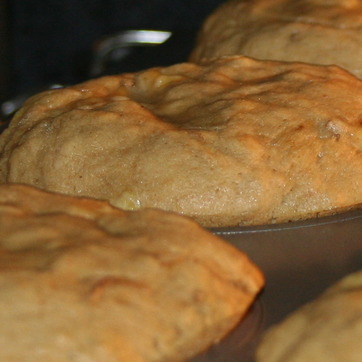
Material: food